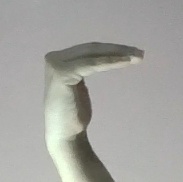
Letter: haa